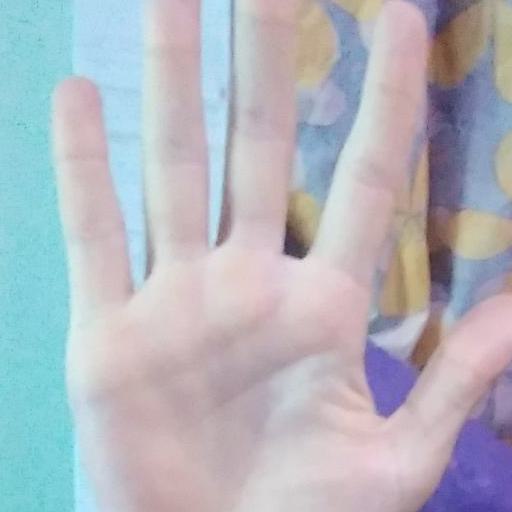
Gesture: palm